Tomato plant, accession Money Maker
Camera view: tilt-top (135 deg); turntable rotation: 240 degrees
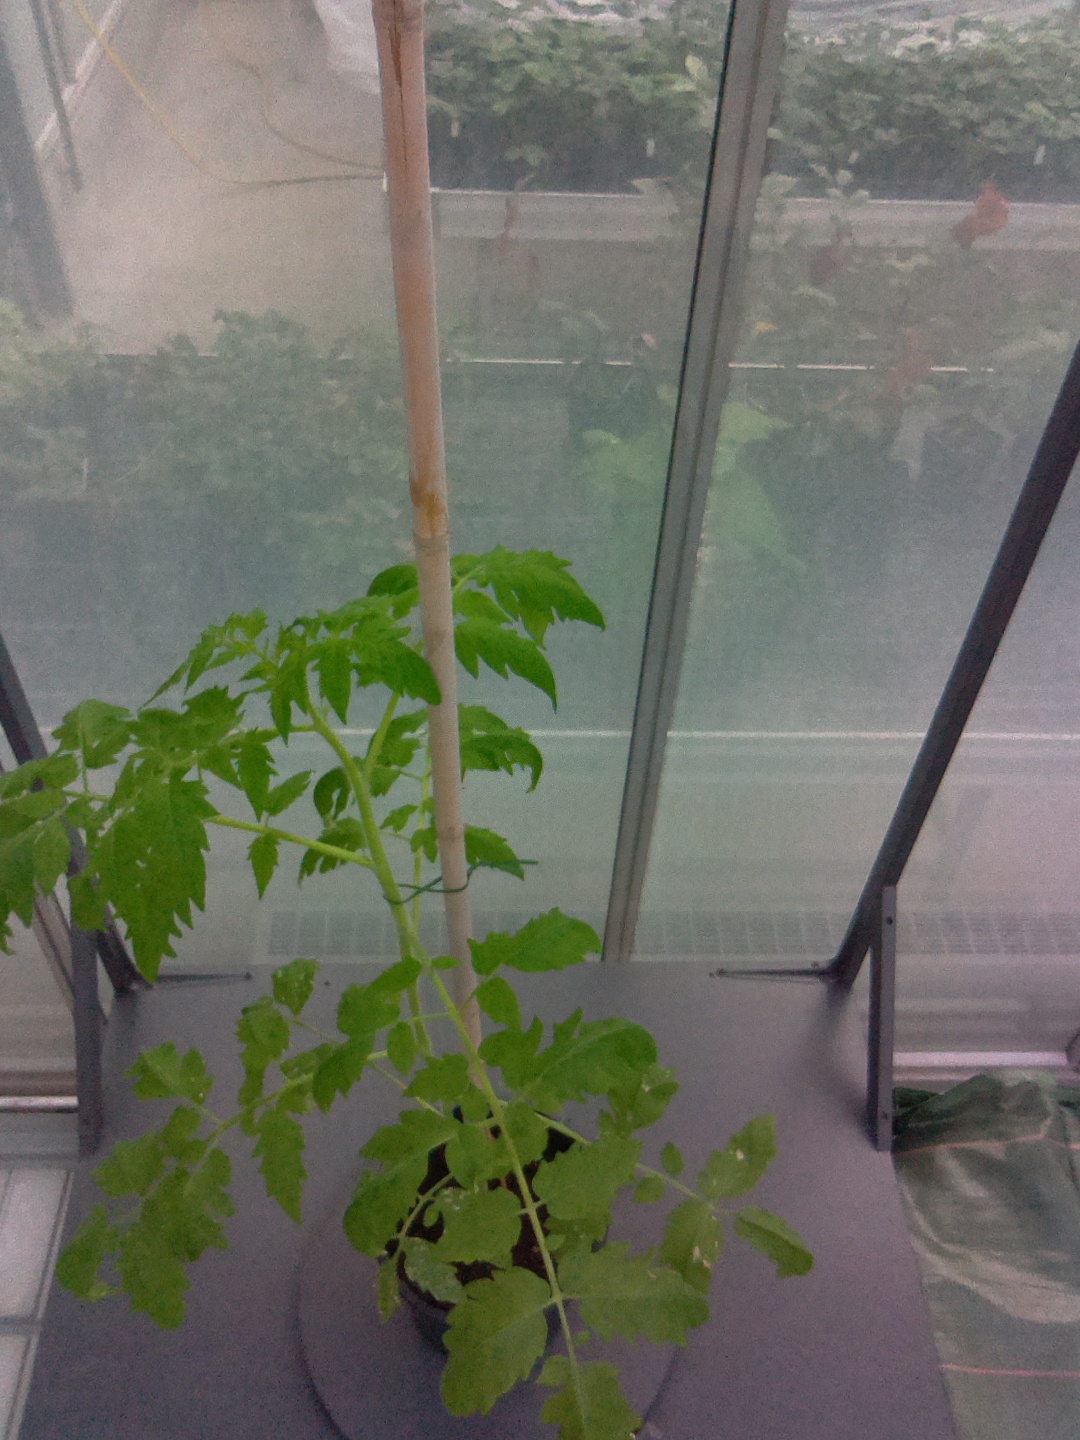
BBCH growth stage 15: 10 of true leaves visible